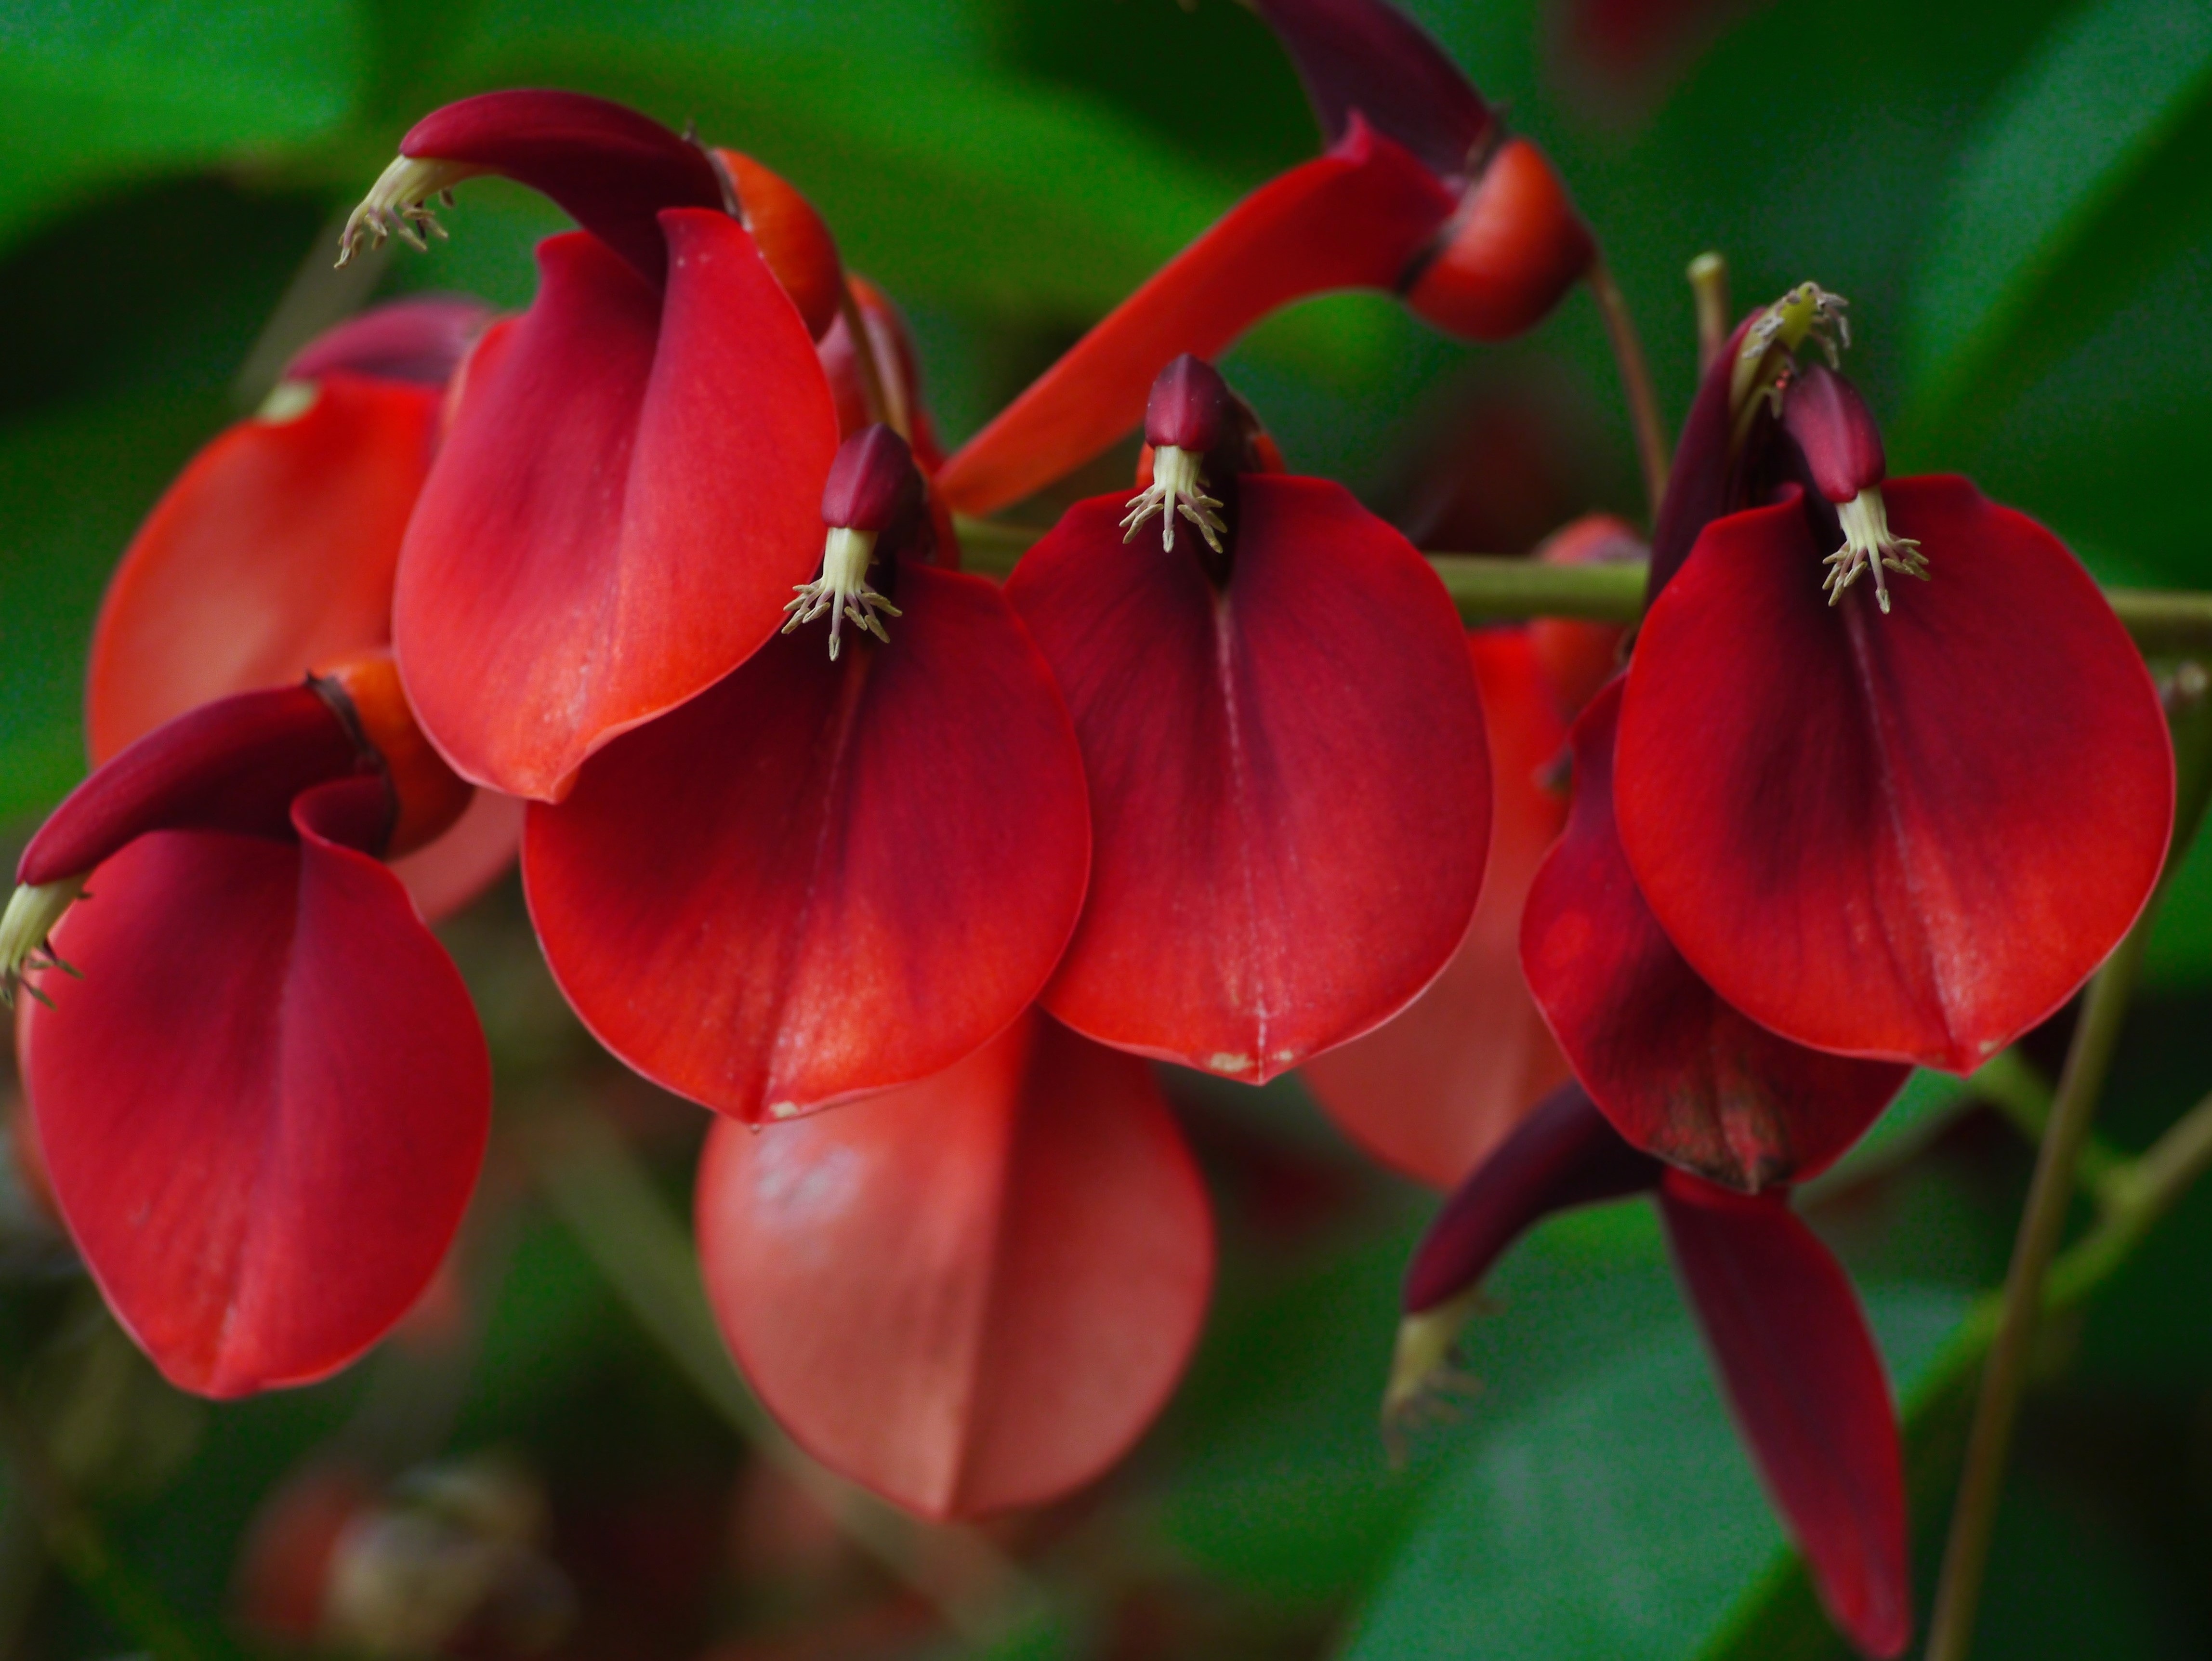
blossom, plant, wood, leaf, flower, petal, green, red, botany, japan, flora, parking lot, flowers, shopping centre, yokosuka, arboretum, macro photography, flowering plant, america hashigo, deigo, plant stem, land plant